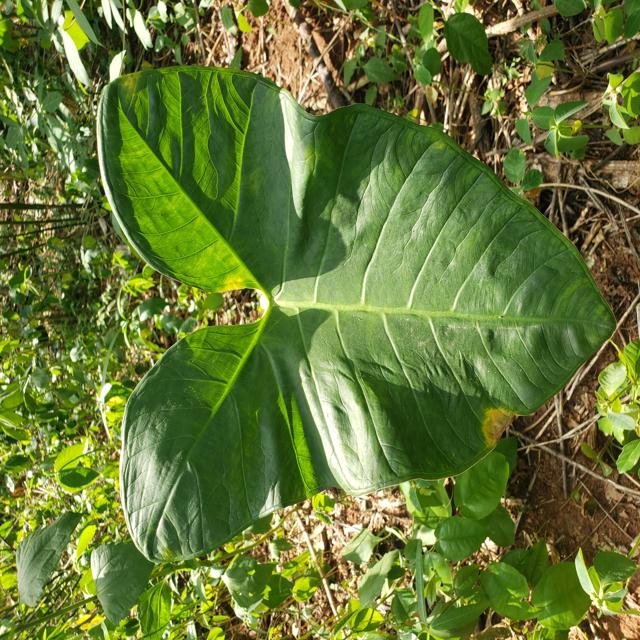
Label: Early_Blight